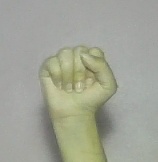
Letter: saad